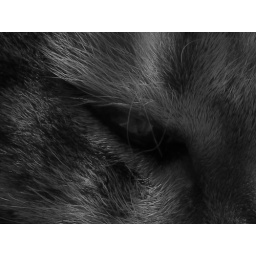
I am amazed at the detail this camera can give even when in black and white mode. Its Awesome